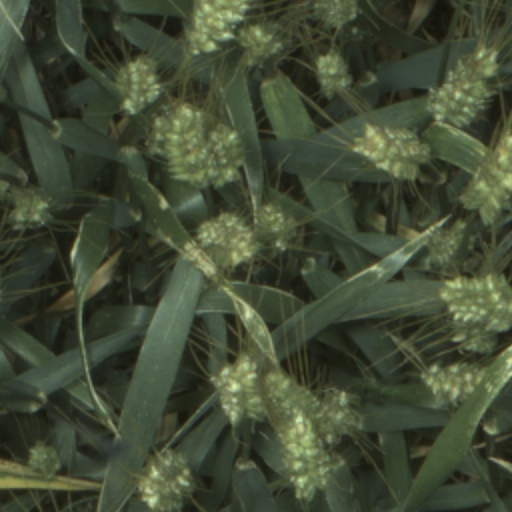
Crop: wheat